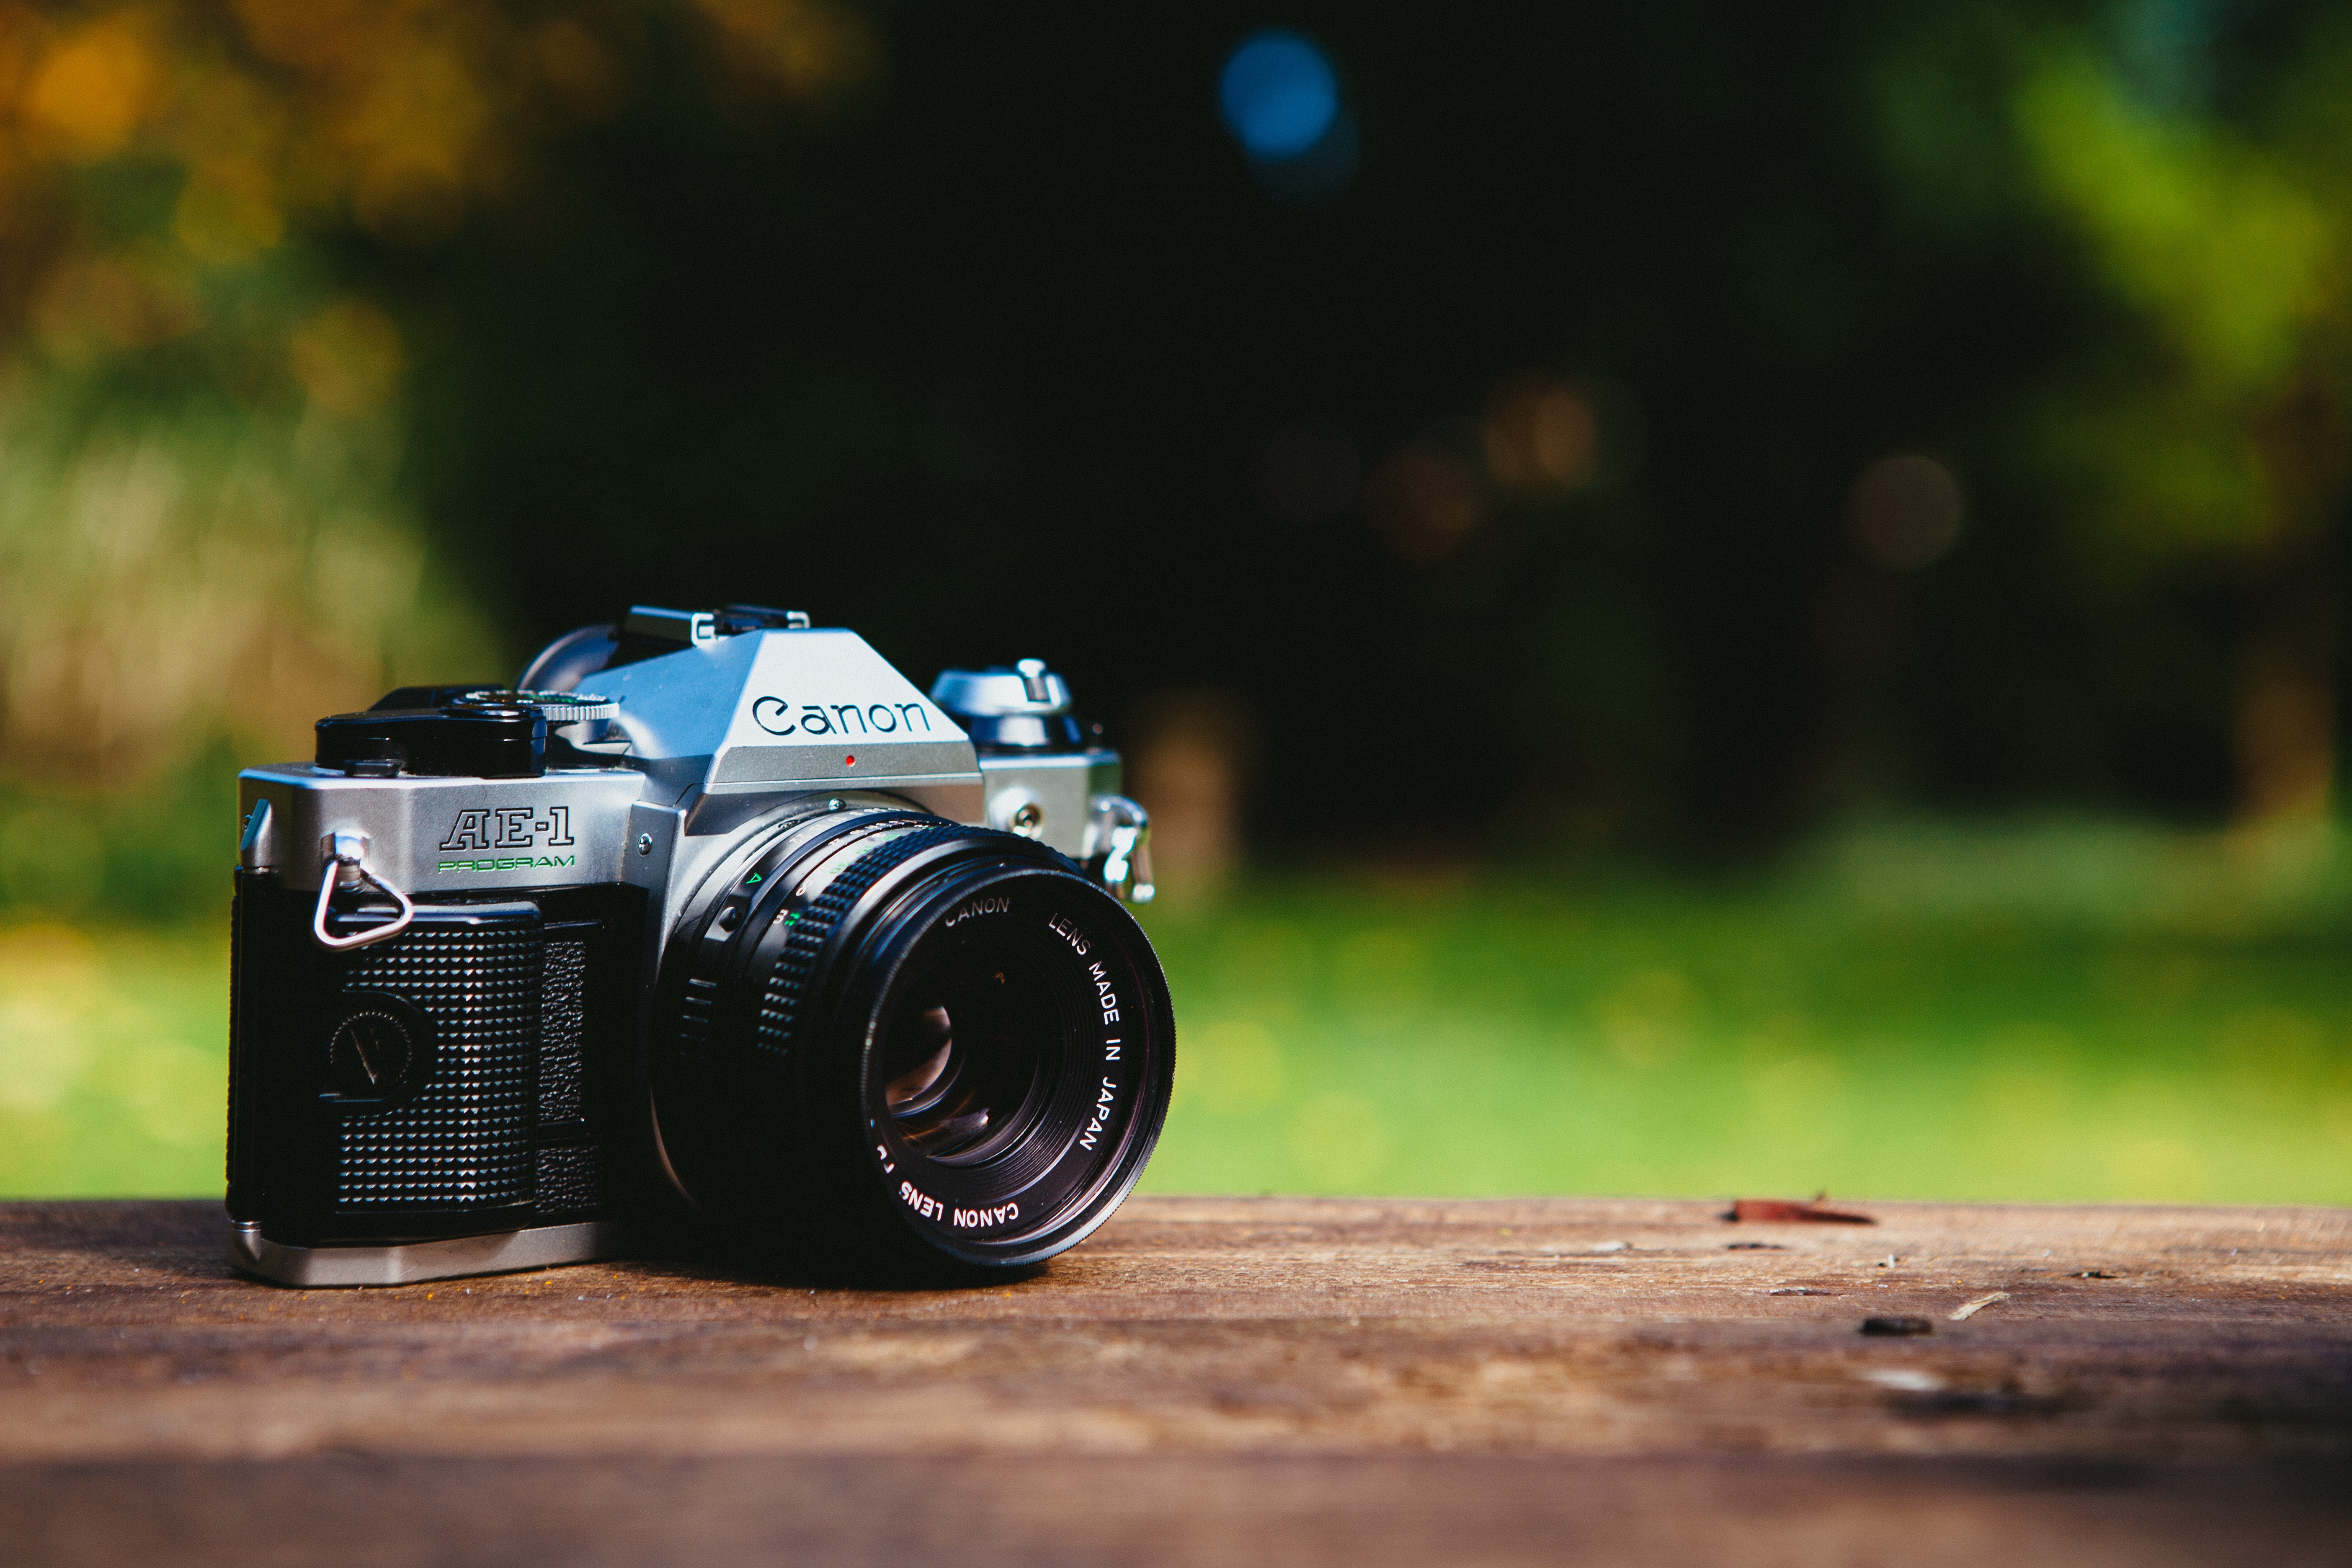
camera, cameras optics, digital camera, photograph, camera accessory, single lens reflex camera, mirrorless interchangeable lens camera, reflex camera, camera lens, digital slr, lens, photography, macro photography, tree, stock photography, grass, still life photography, vehicle, plant, still life, flash photography, film camera